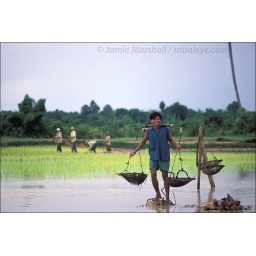
Friendly Cambodia standing in a rural rice field / paddy. Laughing. Siem Reap, near Angkor, Cambodia. Transplanting rice